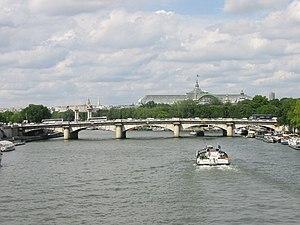
Pont de la Concorde vu de la passerelle Solférino
Le pont de la Concorde est un pont de Paris qui franchit la Seine entre le quai des Tuileries et le quai d'Orsay. Il a porté au cours de son histoire les noms de « pont Louis-XVI », « pont de la Révolution », « pont de la Concorde », à nouveau « pont Louis-XVI » pendant la Restauration, et définitivement « pont de la Concorde » depuis 1830. Il fait l’objet d’une inscription au titre des monuments historiques depuis le 12 juin 1975.
Cet article recense les monuments historiques du 7ᵉ arrondissement de Paris, en France.